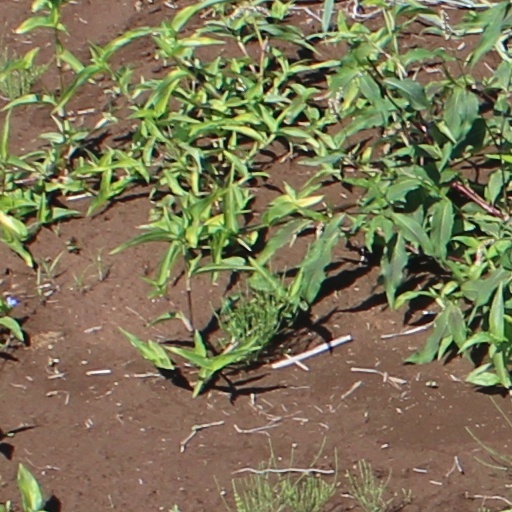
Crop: wheat